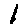
Label: 1